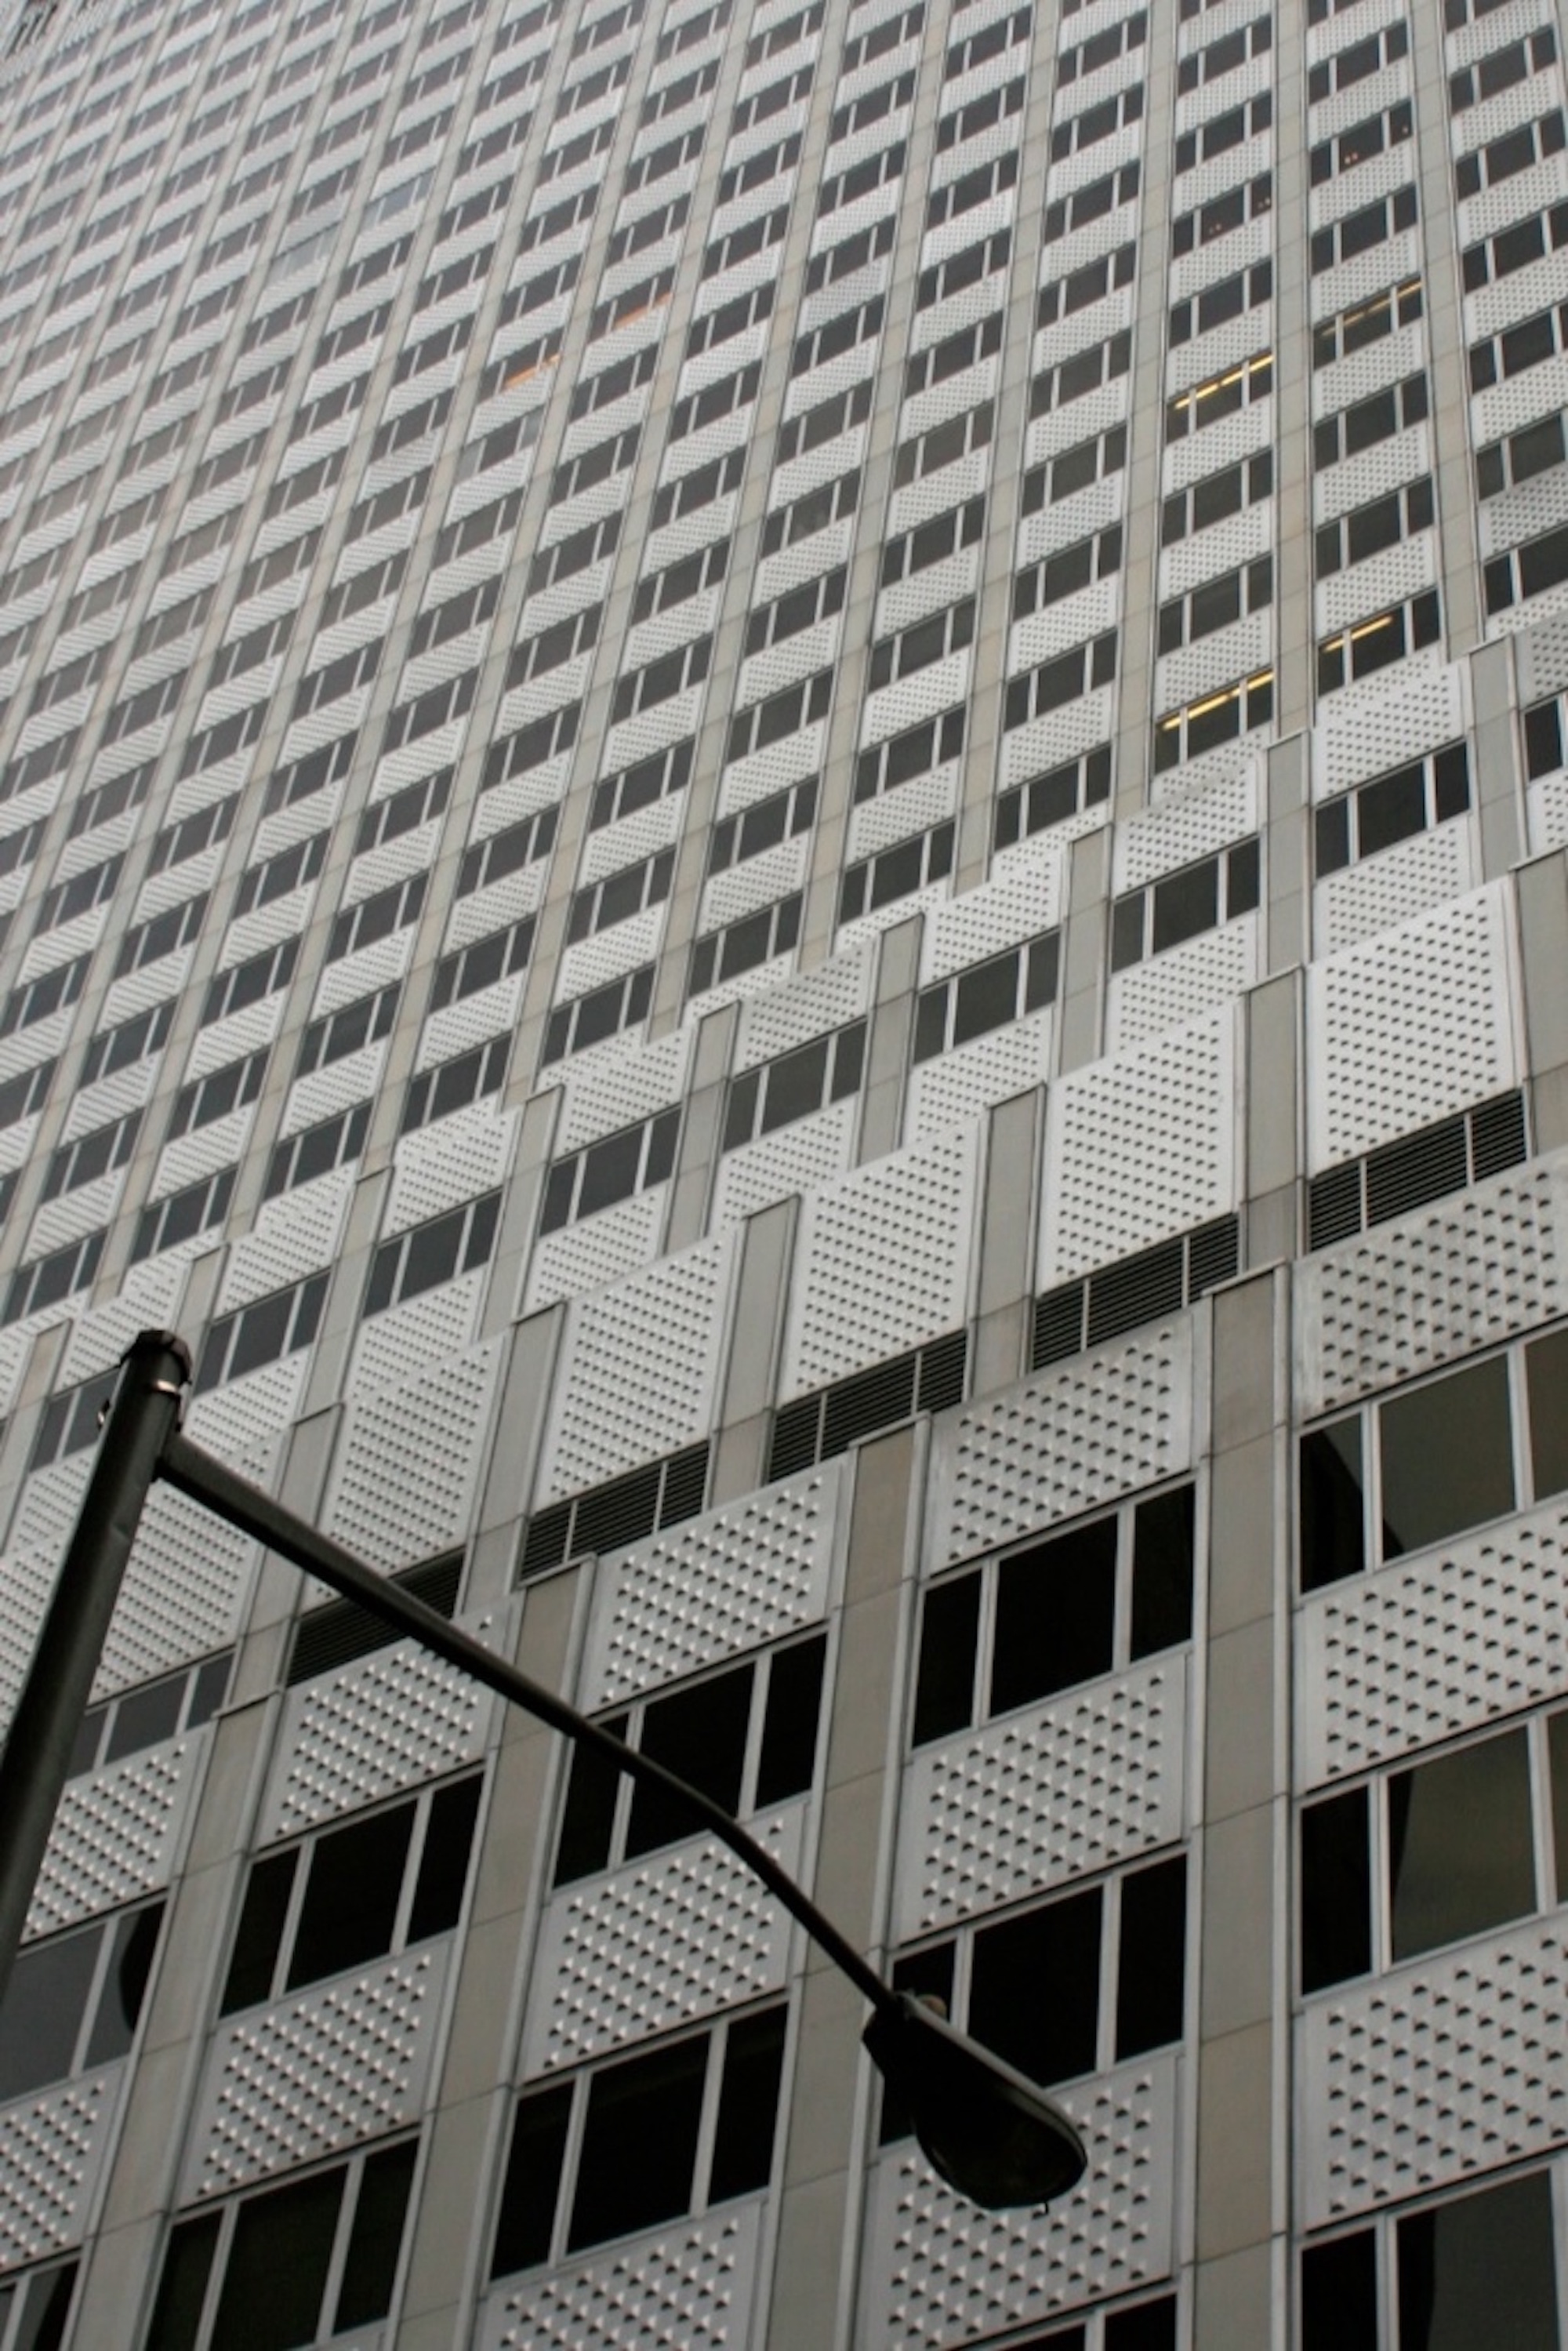
nature, building, structure, skyscraper, urban area, architecture, metropolitan area, tower block, metropolis, wall, daytime, facade, line, mesh, black and white, pattern, daylighting, commercial building, symmetry, angle, steel, window, brutalist architecture, condominium, composite material, corporate headquarters, metal